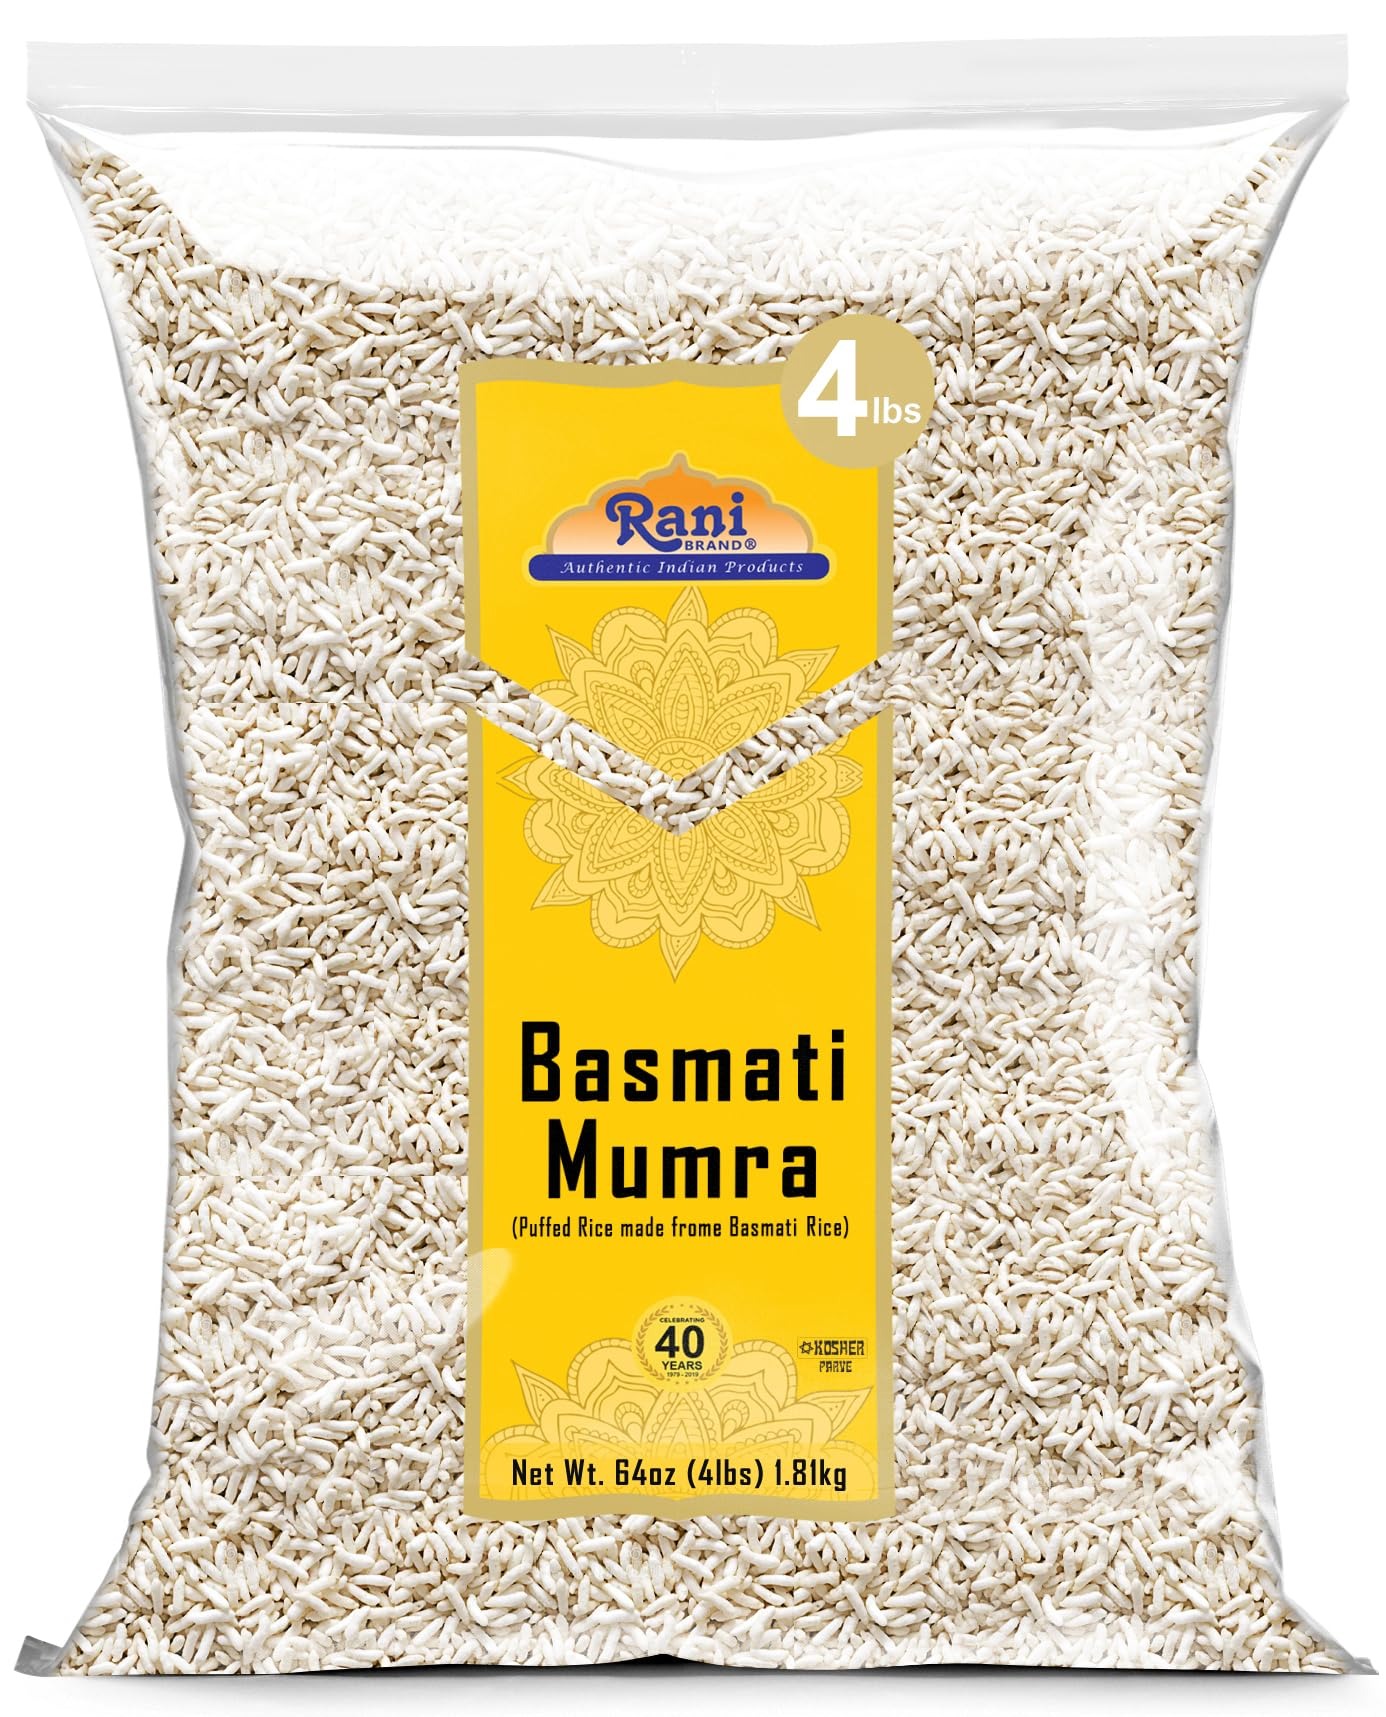
Item Name: Rani Basmati Mumra (Puffed Rice) 64oz (4lbs) 1.81kg Bulk ~ All Natural | No Color | Gluten Friendly | Vegan | NON-GMO | No Salt or fillers | Indian Origin
Bullet Point 1: You'll LOVE our Basmati Mamra (Puffed Rice) by Rani Brand--Here's Why:
Bullet Point 2: ❤️Now KOSHER! No Salt or Sugar added, Gluten Friendly, NON-GMO 100% Natural, No preservatives or "fillers" & Great Flavor!
Bullet Point 3: ❤️Puffed rice is a wonderful snacking option that could add taste and health both for yourself. It is also a perfect accompaniment for your tea time snack!
Bullet Point 4: ❤️Rani is a USA based company selling Indian Foods for over 40 years, buy with confidence!
Bullet Point 5: ❤️Net Wt. 64oz (4lbs) 1.81kg, Product of India, Alternate Names: (Indian) Mumra
Product Description: Puffed Basmati rice is made from rice kernels that have been heated under high pressure, it is commonly used in Indian Snacks (such as bhel puri) and breakfast cereals.
Value: 64.0
Unit: Ounce

Price: 29.99